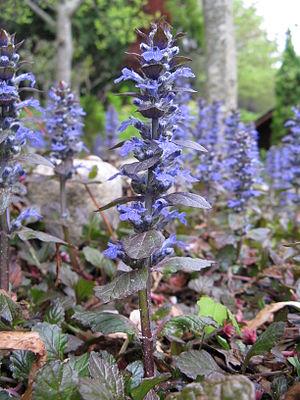
La bugle rampante est une plante vivace de la famille des Lamiacées qui pousse dans les endroits frais. C'est une plante qui émet de longs stolons feuillés.